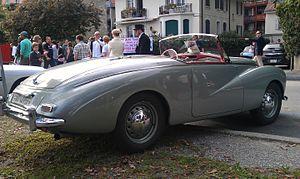
La Sunbeam Alpine est un coupé décapotable biplace produit par le constructeur automobile anglais Sunbeam sous l'égide du groupe Rootes de 1953 à 1955, puis de 1959 à 1968. Le modèle original lancé en 1953 a été la première voiture à porter la marque Sunbeam après le rachat par le groupe Rootes des marques Sunbeam-Talbot et Sunbeam.